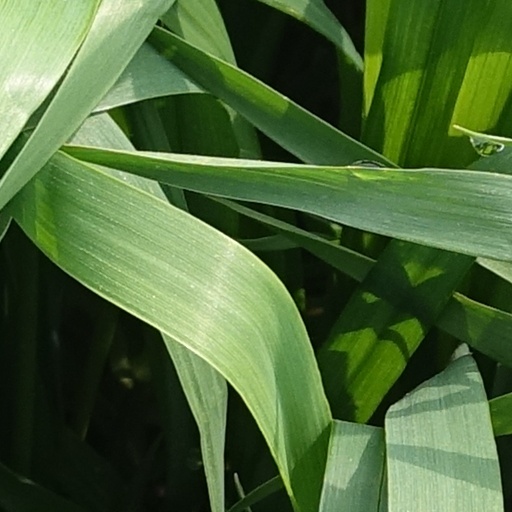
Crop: wheat